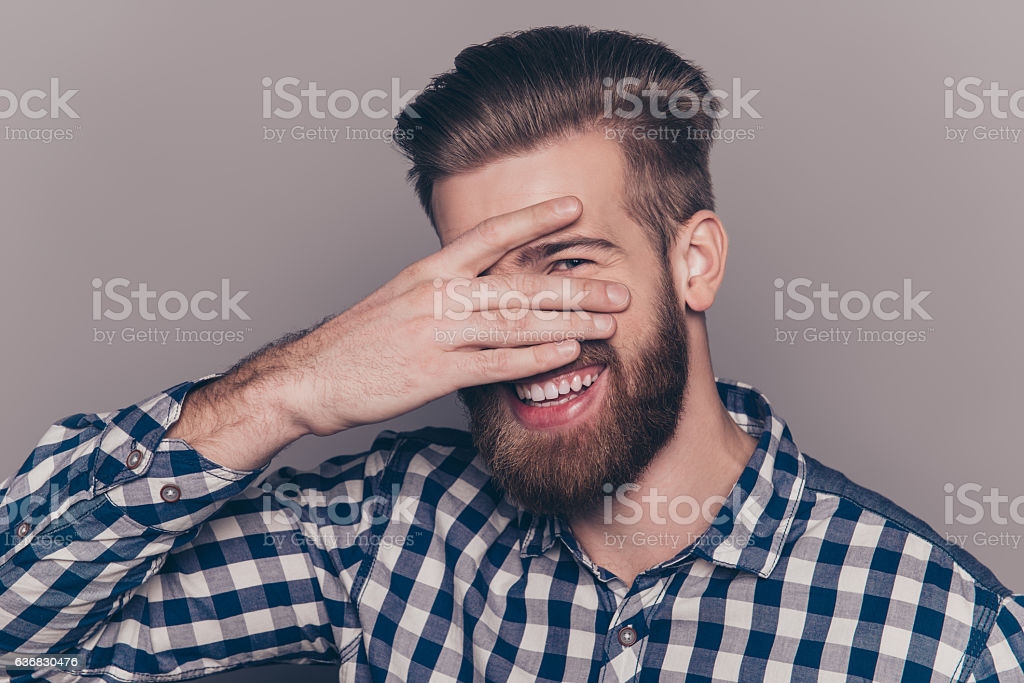
Portrait style: Real Portrait